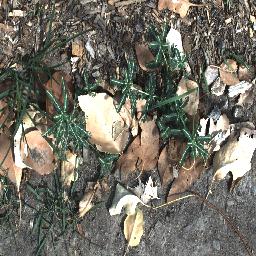
Label: negative